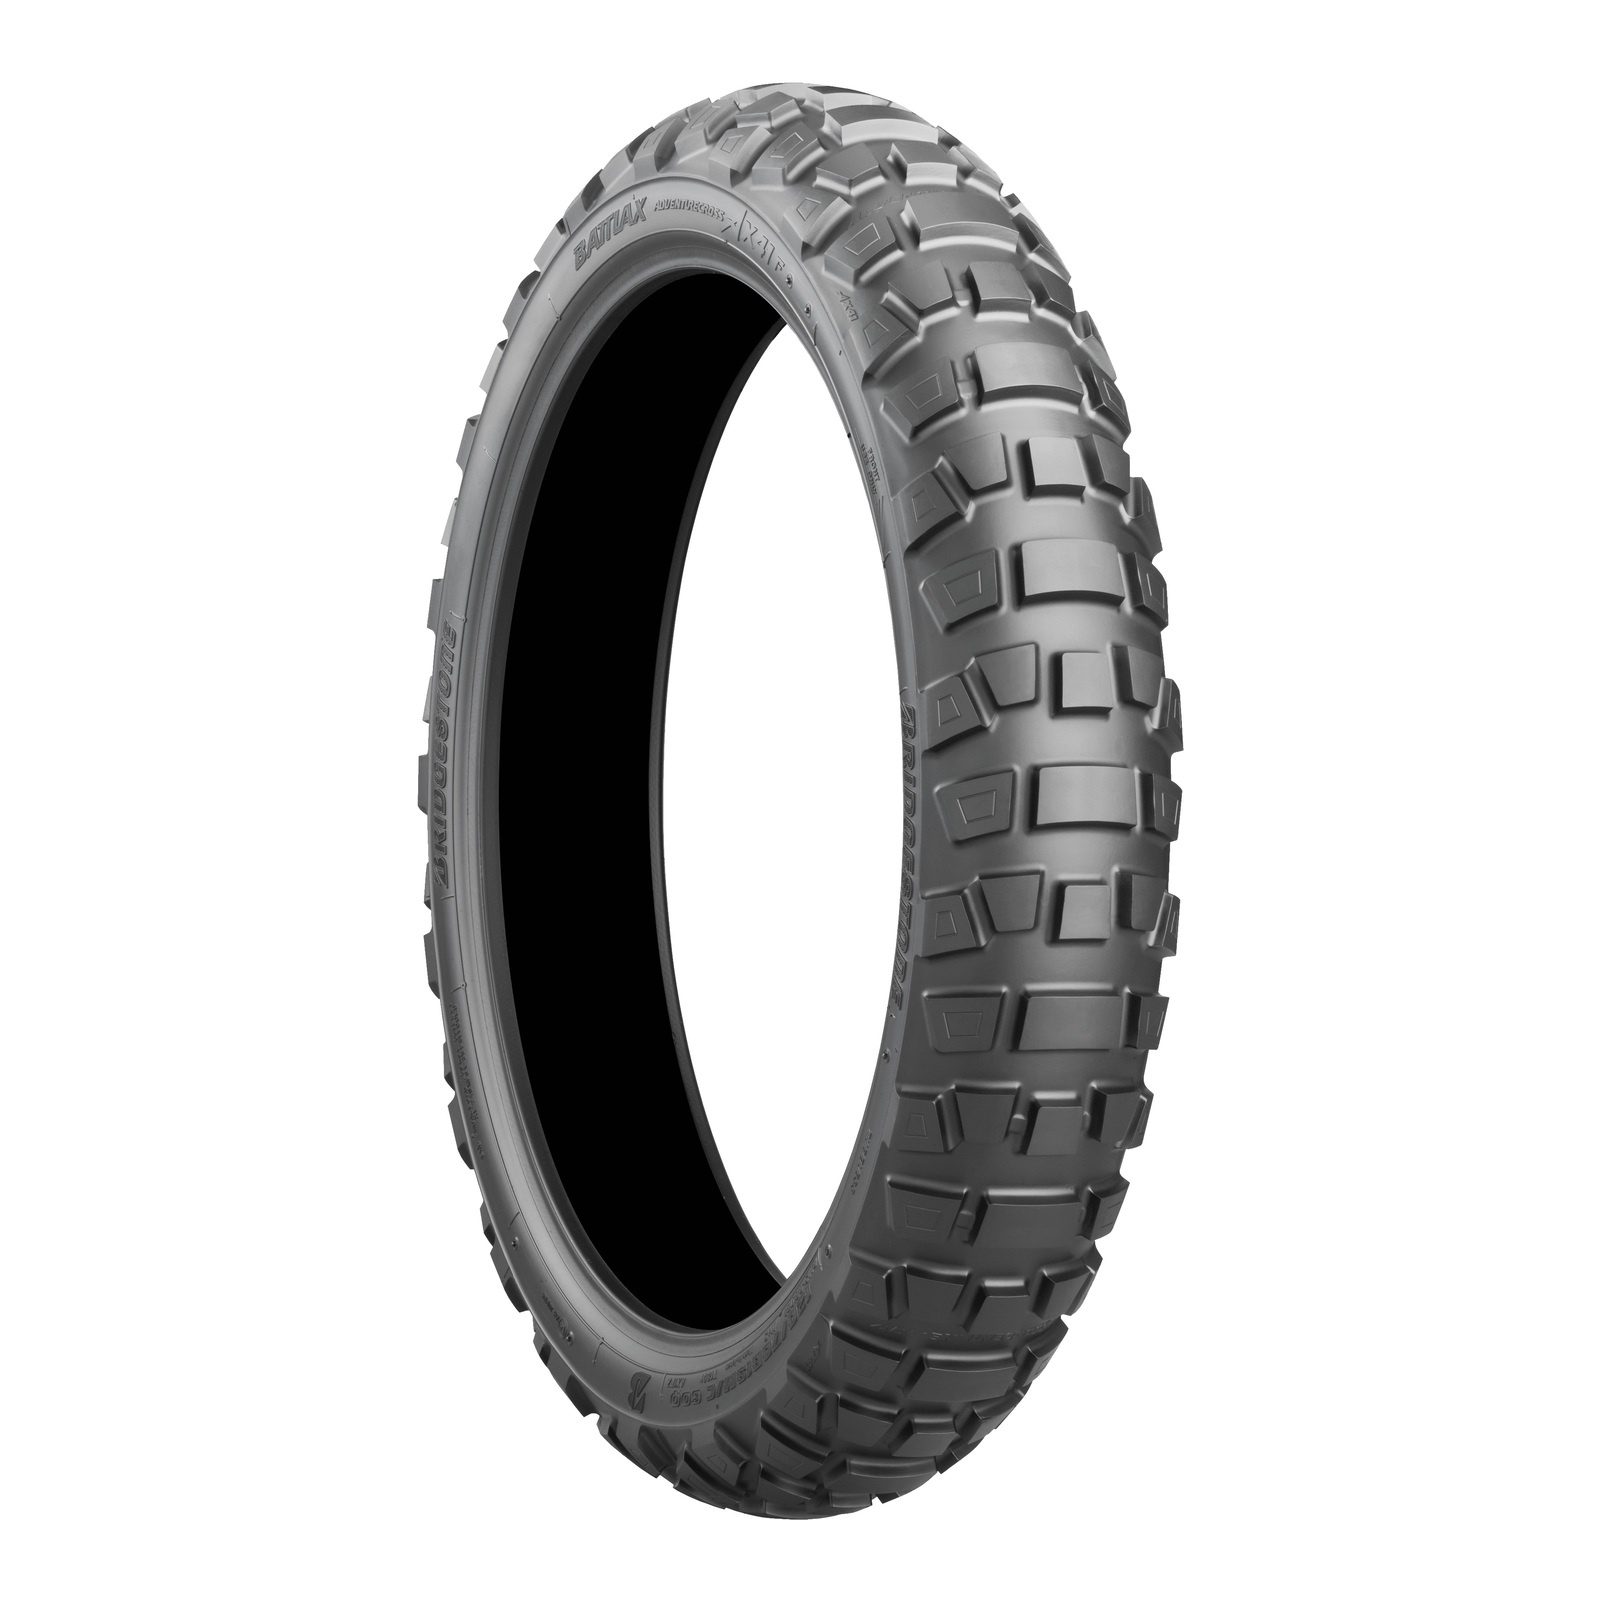
Bridgestone AX41 90/100-19 Front Tubeless Adventure Tyre (55P)
Please Note: As of the 1 st March 2024 all tyres sold in New Zealand incur a Tyrewise Tyre Stewardship Fee. This fee will be charged and invoiced as per Tyrewise requirements. For more information on this fee please visit https://www.tyrewise.co.nz/, for more information on how we charge this fee please contact us. Battlax Adventurecross AX41: explore the unknown This updated trail off-road tyre has been designed to respond to adventure riders’ requirements. Off-road traction has been upgraded and the grip increased through state-of-the-art block design and positioning while the use of a high-strength compound ensures durability and a long lifespan. With on- and off-road performance optimised the Battlax Adventurecross AX41 gives riders the confidence to venture into new areas follow new paths and enjoy every moment as they explore the unknown.
Brand: Bridgestone
Category: Vehicles & Parts > Vehicle Parts & Accessories > Motor Vehicle Parts > Motor Vehicle Wheel Systems > Motor Vehicle Tires > Motorcycle Tires